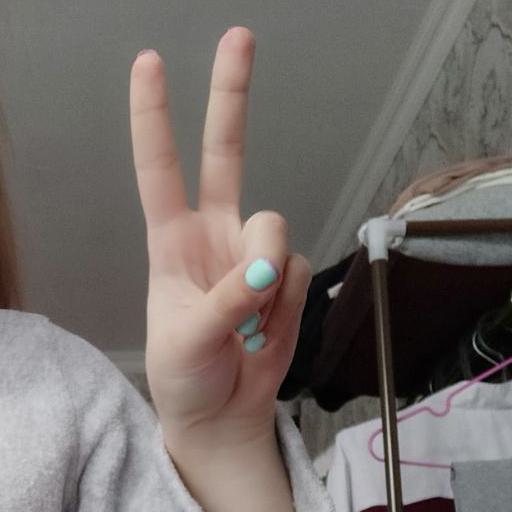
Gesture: peace